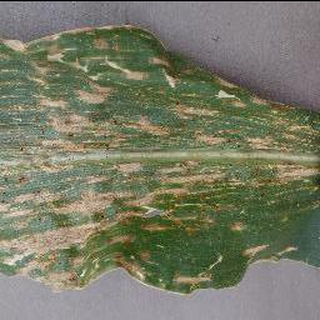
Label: corn_cercospora_leaf_spot